Logan House Hotel

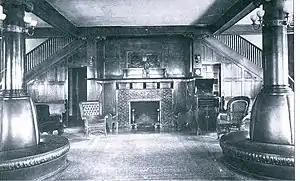
Lobby of the Logan House Hotel

The Logan House Hotel was a historic hotel that was located in Altoona, Pennsylvania. The hotel was in operation from the 1850s to the 1920s, when it was demolished.